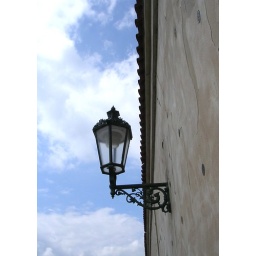
ornate street lamp and blue sky with white clouds, near prague castle